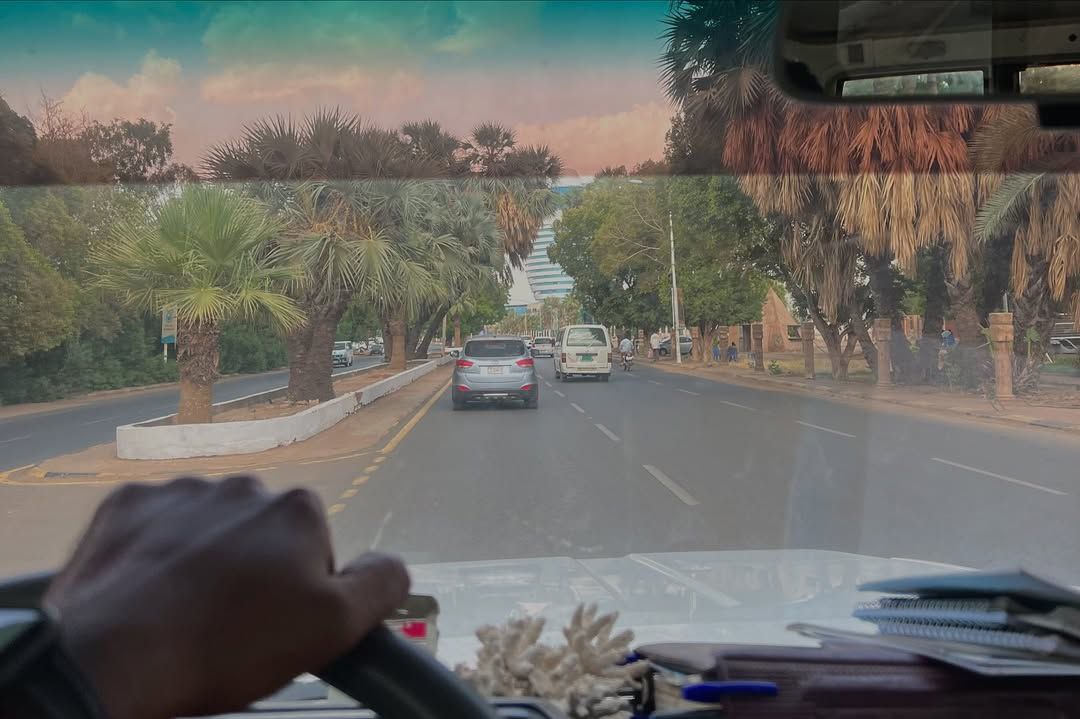
الوصف بالفصحى: لقطة من داخل سيارة تسير في أحد شوارع العاصمة، ويظهر في الأفق برج الفاتح وأشجار النخيل
الوصف بالعامية السودانية: شارع في الخرطوم والمنظر من جوه العربية، ظاهر فندق "برج الفاتح" والشجر على الجانبين
التصنيف: Urban & City Life
التصنيف الفرعي: Transportation